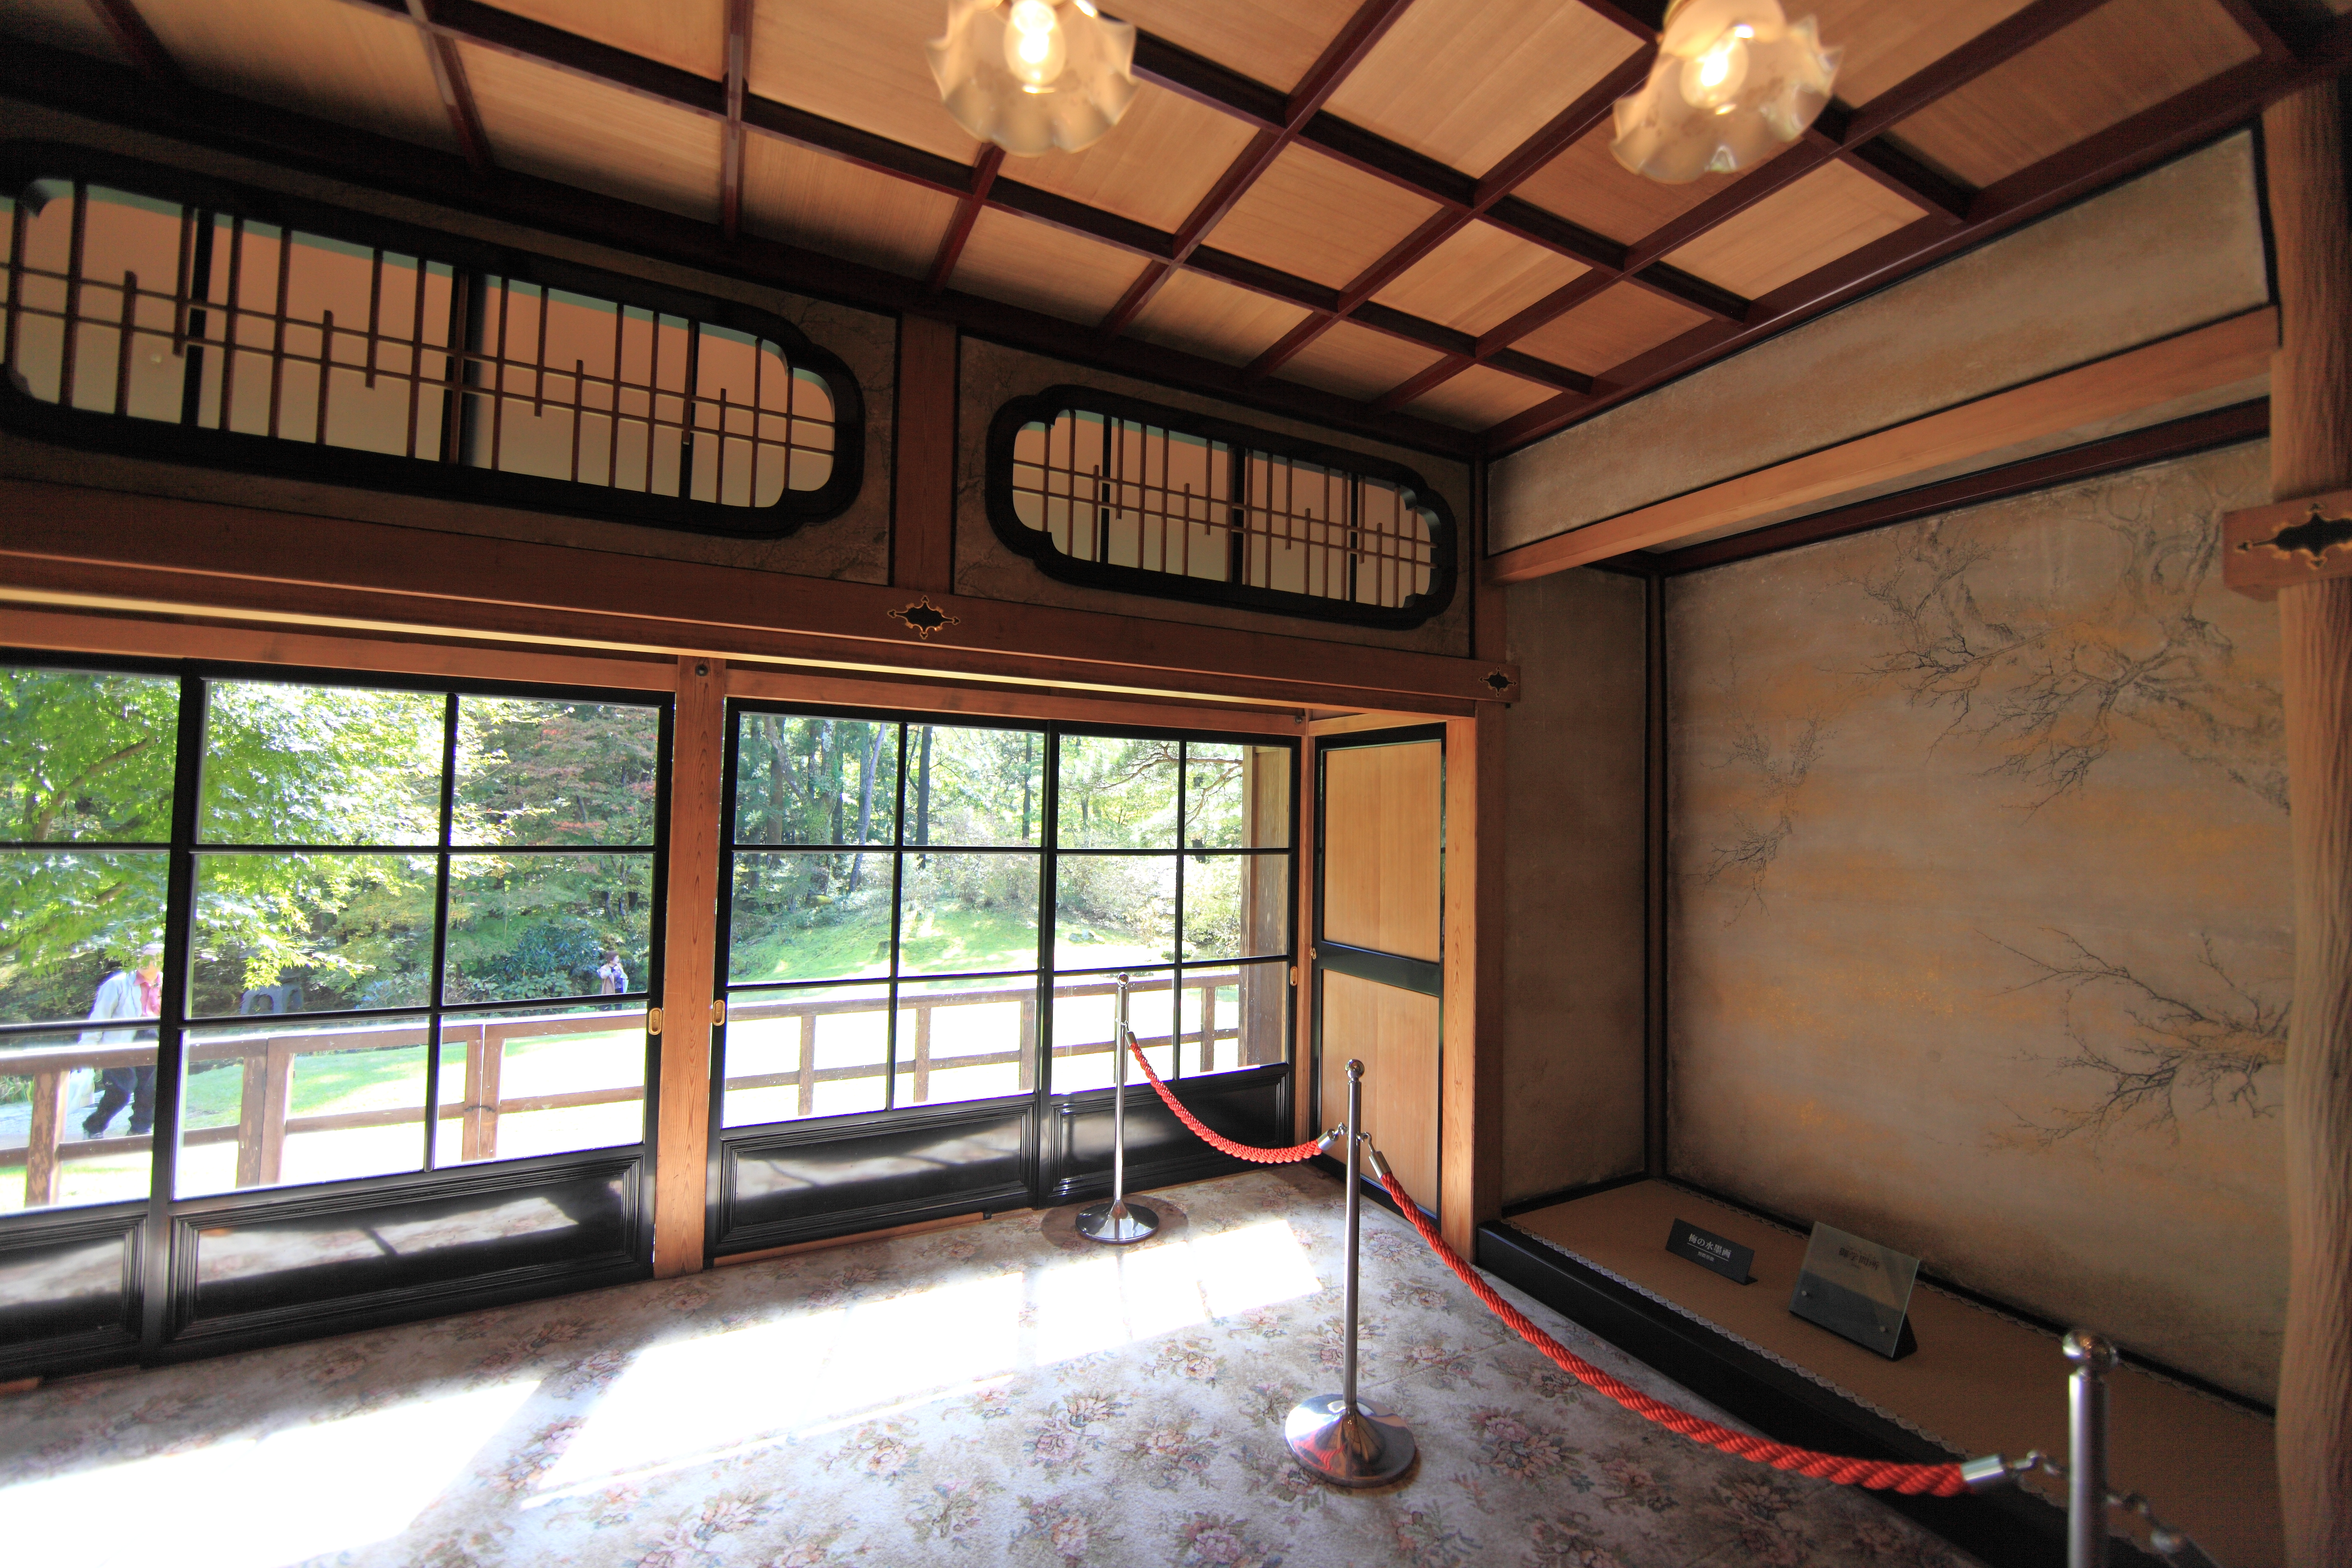
villa, house, interior, window, home, high, cottage, property, room, interior design, cool image, design, japanese, tochigi, 5d, style, hires, imperial, estate, markii, traditional, hi, res, resolution, nikkoh, tamozawagoyoutei, tamosawagoyoutei, real estate